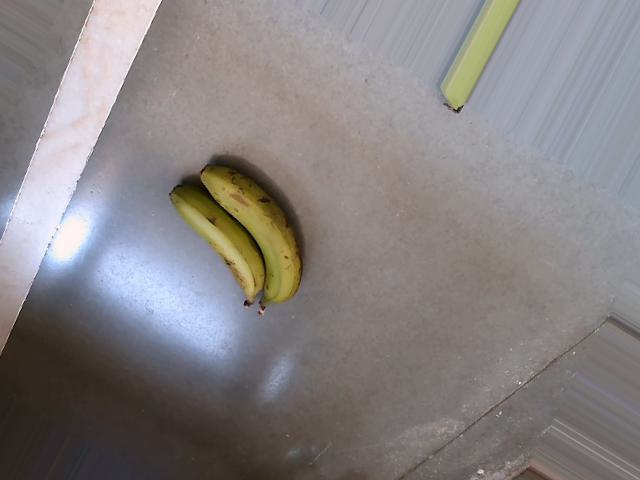
Label: Raw_Banana